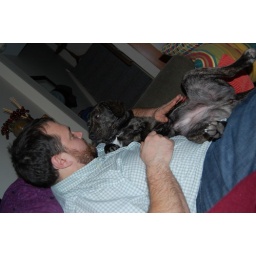
Pat comes home and all three of the animals swarm to him... lay all over him and DEMAND his undivided attention.